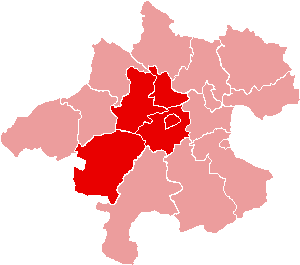
Le Quartier de Hausruck est l'une des quatre régions historiques de la Haute-Autriche. Il tire son nom du Hausruck, une chaîne de montagne.